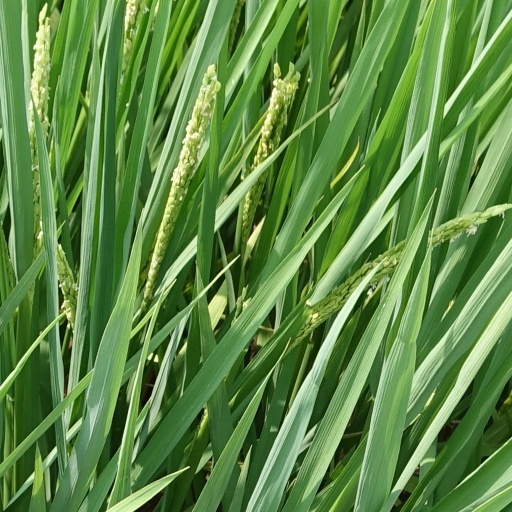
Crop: rice